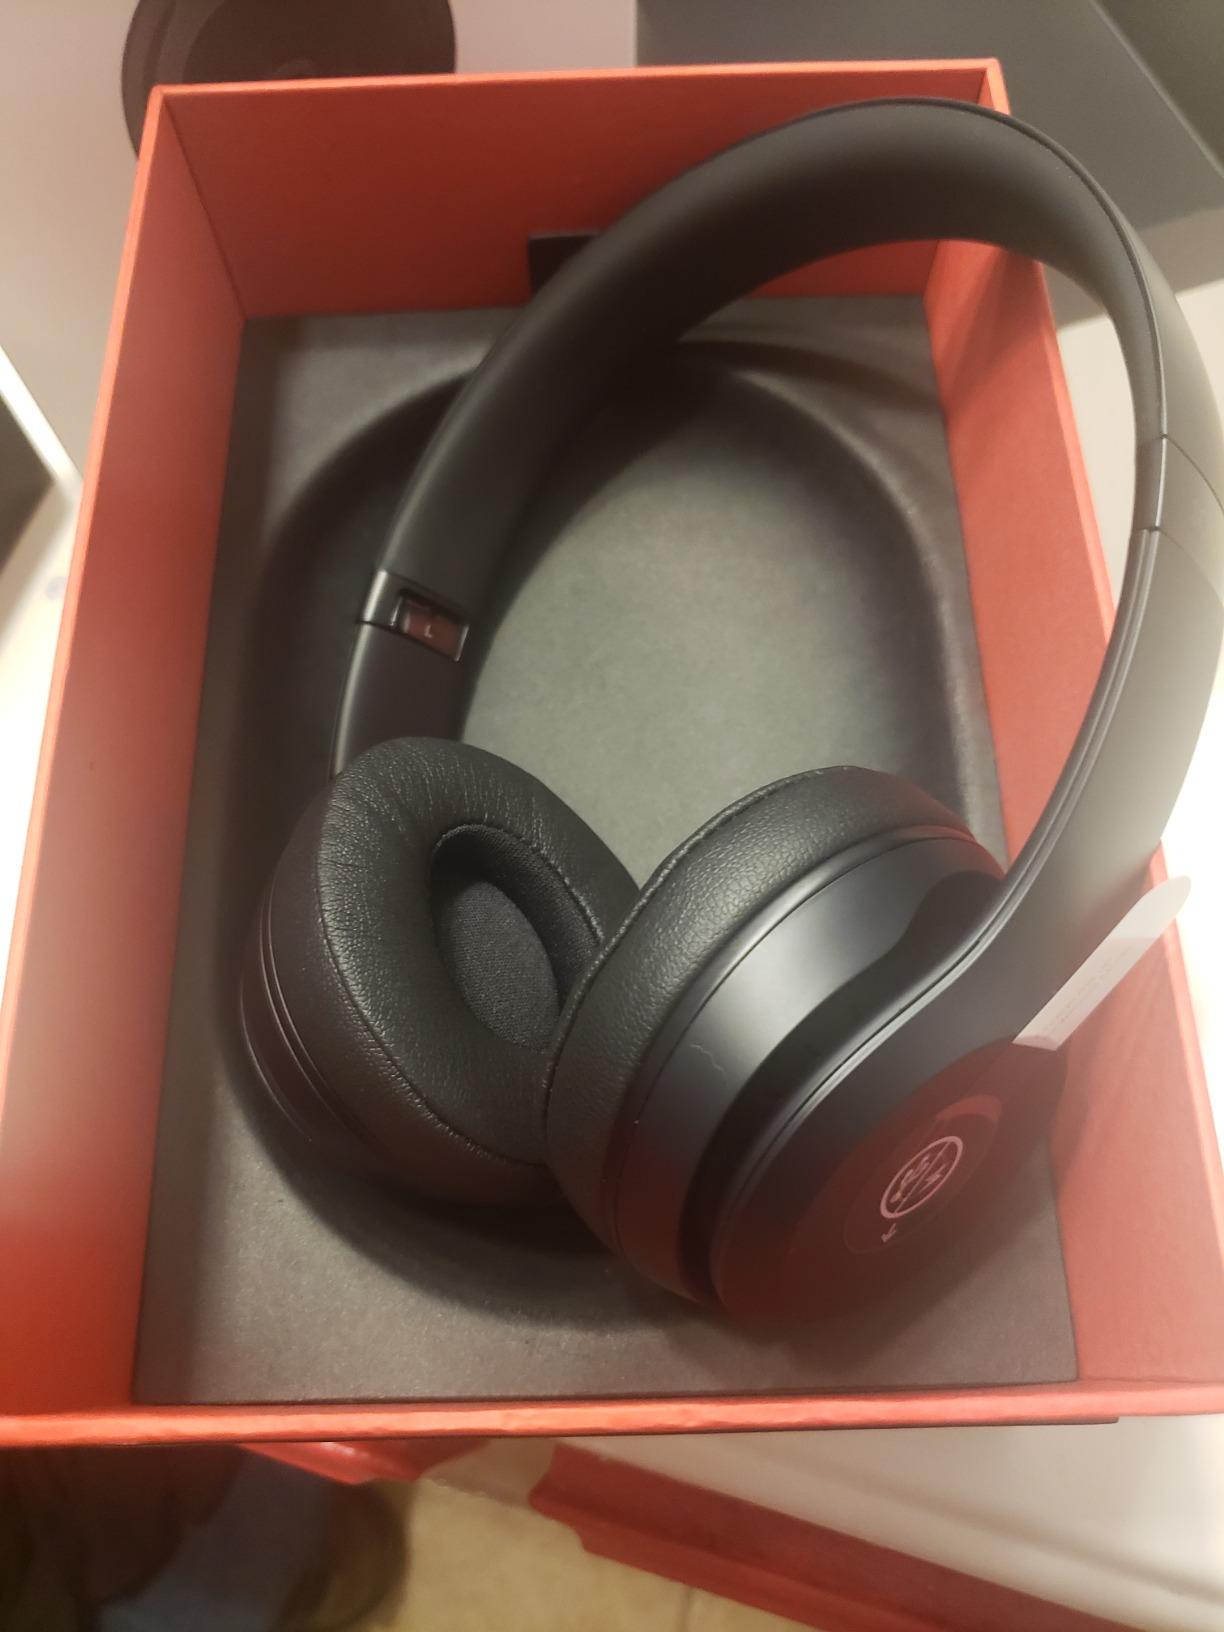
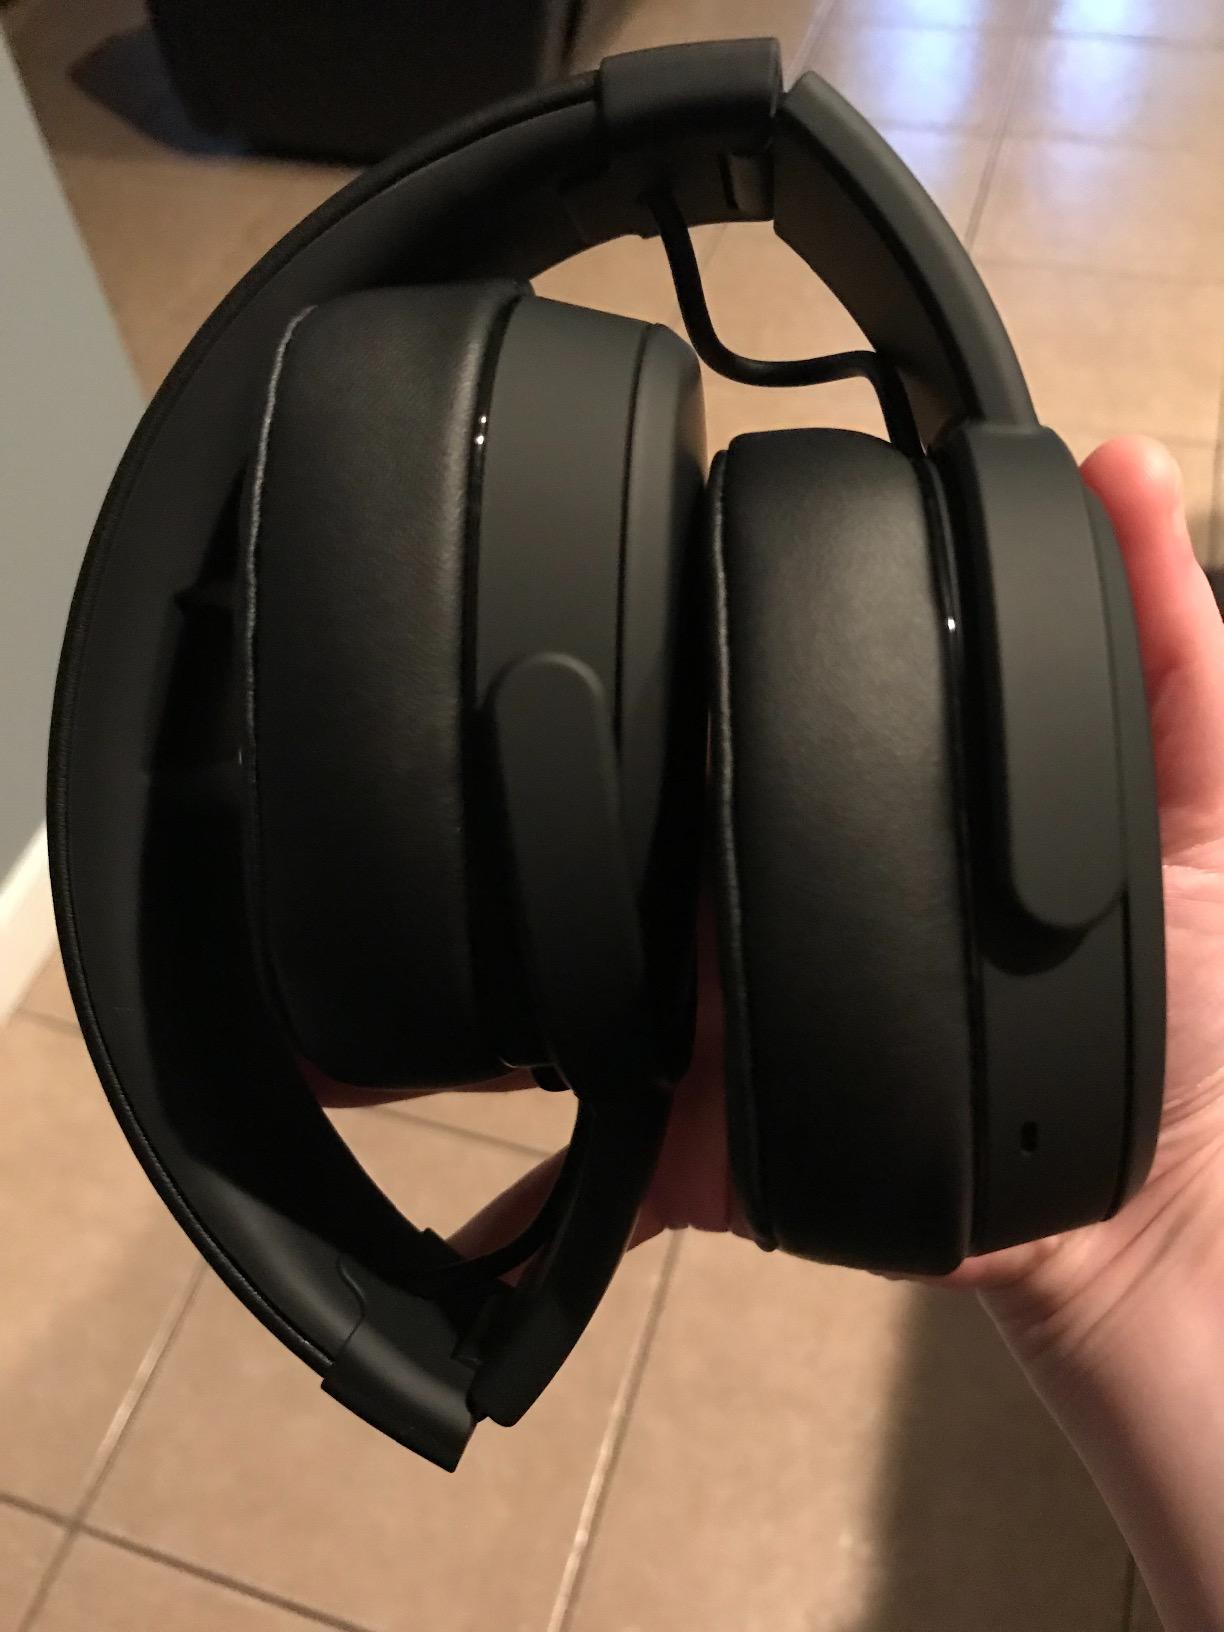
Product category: headphones
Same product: no